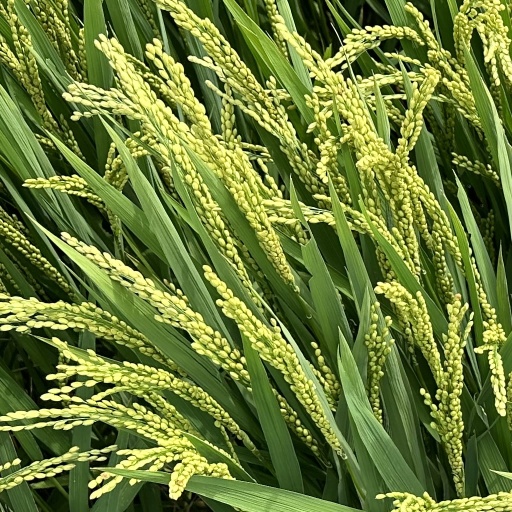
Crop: rice